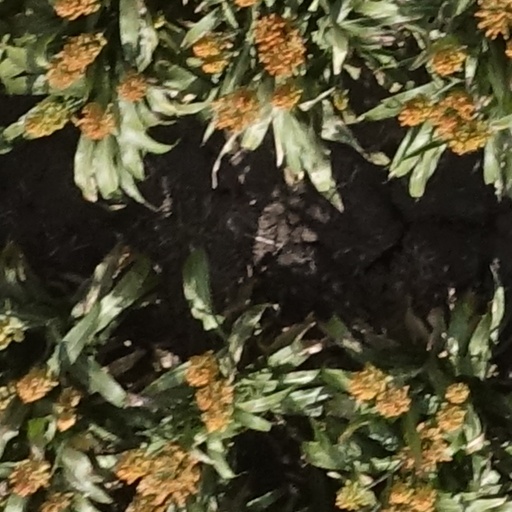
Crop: sorghum